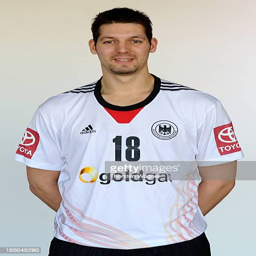
athlete pose during the media day